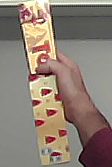
Product: toblerone_white